Hand knitting

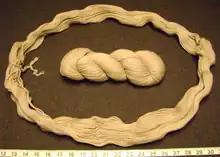
A skein of wool yarn (center) is uncoiled into its basic loop. A tie is visible at the left; after untying, the hank may be wound into a ball or balls suitable for knitting. Knitting from a normal hank directly is likely to tangle the yarn, producing snarls.

Yarn for hand-knitting is usually sold as balls or skeins (hanks), although it may also be wound on spools or cones. Skeins and balls are generally sold with a "yarn-band", a label that describes the yarn's weight, length, dye lot, fiber content, washing instructions, suggested needle size, likely gauge, etc. It is common practice to save the yarn band for future reference, especially if additional skeins must be purchased. Knitters generally ensure that the yarn for a project comes from a single dye lot. The dye lot specifies a group of skeins that were dyed together and thus have precisely the same color; skeins from different dye-lots, even if very similar in color, are usually slightly different and may produce a visible stripe when knitted into the same project. If a knitter buys insufficient yarn of a single dye lot to complete a project, additional skeins of the same dye lot can sometimes be obtained from other yarn stores or online.